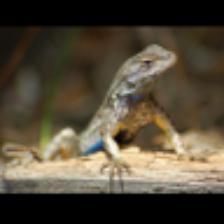
Label: NonHuman